Ethiopian manuscript collections

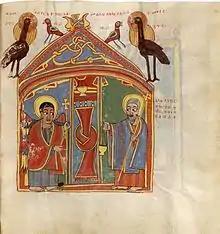
Folio from an illustrated Bible, Annunciation to Zechariah, British Library Add MS 59874.

The collections in the Bibliothèque nationale de France, held primarily in the Département des Manuscrits, have been subject to several cataloguing campaigns. In 1877 a catalogue was published by Hermann Zotenberg and gave an account of the 170 manuscripts then in the collection. The Ethiopic holdings were subsequently enlarged by the three collections, those of d'Abbadie, Casimir Mondon-Vidailhet, and Marcel Griaule which increased the number at BnF to more than 970 manuscripts. Zotenberg's work was accordingly followed by a catalogue of the Mondon-Vidailhet collection prepared by M. Chaine. The Griaule collection was published by Stefan Strelcyn. The BnF has the largest single collection of magico-medical scrolls in France, with over 160 specimens in the Griaule collection.